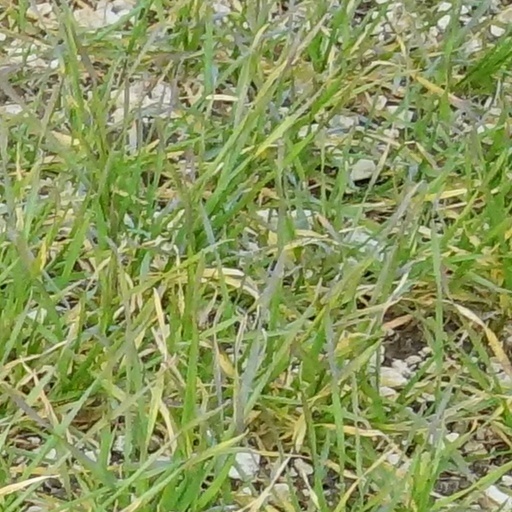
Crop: wheat